Canada Science and Technology Museum

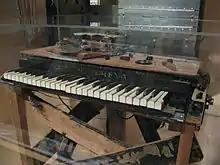
An electronic sackbut from the museum's collection on display

Notable artifacts related to transportation include the last spike for the transcontinental Canadian Pacific Railway; a McLaughlin-Buick and railway car used during the 1939 royal tour of Canada; the "Bras d'Or" prototype hydrofoil; two nocturnals dating back to 17th century; a Popemobile, donated to the museum in 1985 by the Canadian Conference of Catholic Bishops; and a Henry Seth Taylor steam buggy, the first automobile produced in Canada. The museum acquired the steam buggy in 1984.